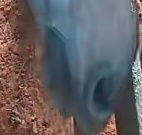
Face region: mouth_nostrils (mouth_chin_nostrils_and_profile)
Pain indicator: not_present